It's a Square World

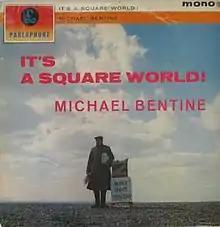
The LP (1962)

It's a Square World is a British comedy television series starring Michael Bentine and produced by the BBC. It ran from 1960 until 1964, each episode being of 30 minutes duration. The series gained Bentine a BAFTA award in 1962 for Light Entertainment, while a compilation show, screened by the BBC in 1963, won that year's Press Prize at the Rose d'Or Festival in Montreux. The shows were devised and written by Bentine and John Law. Some sketches were released on an LP.